Which point is corresponding to the reference point?
Reference image:
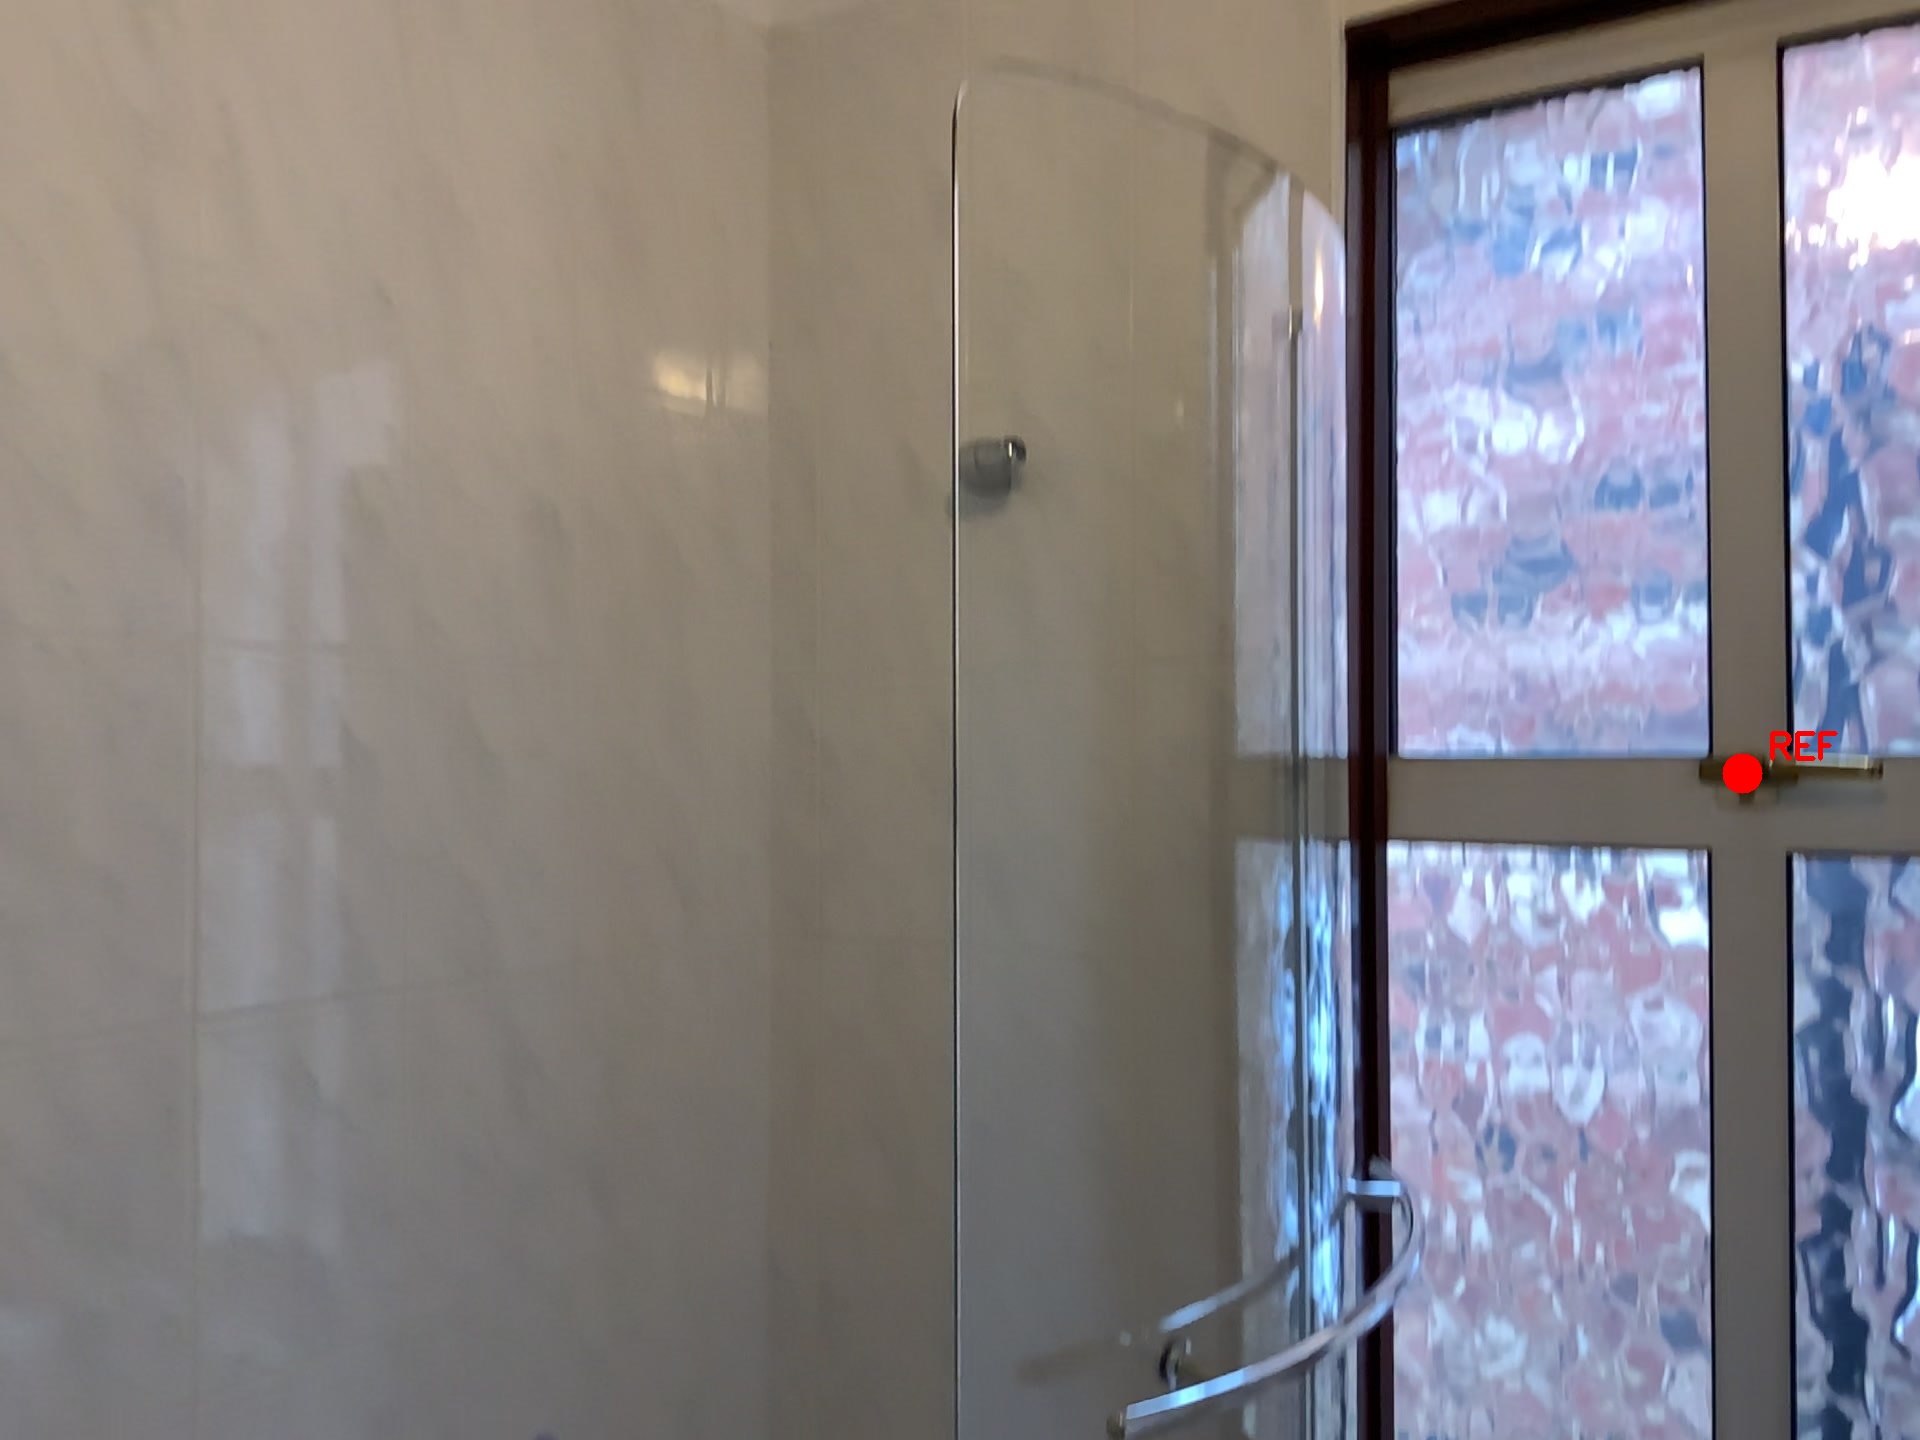
Option image:
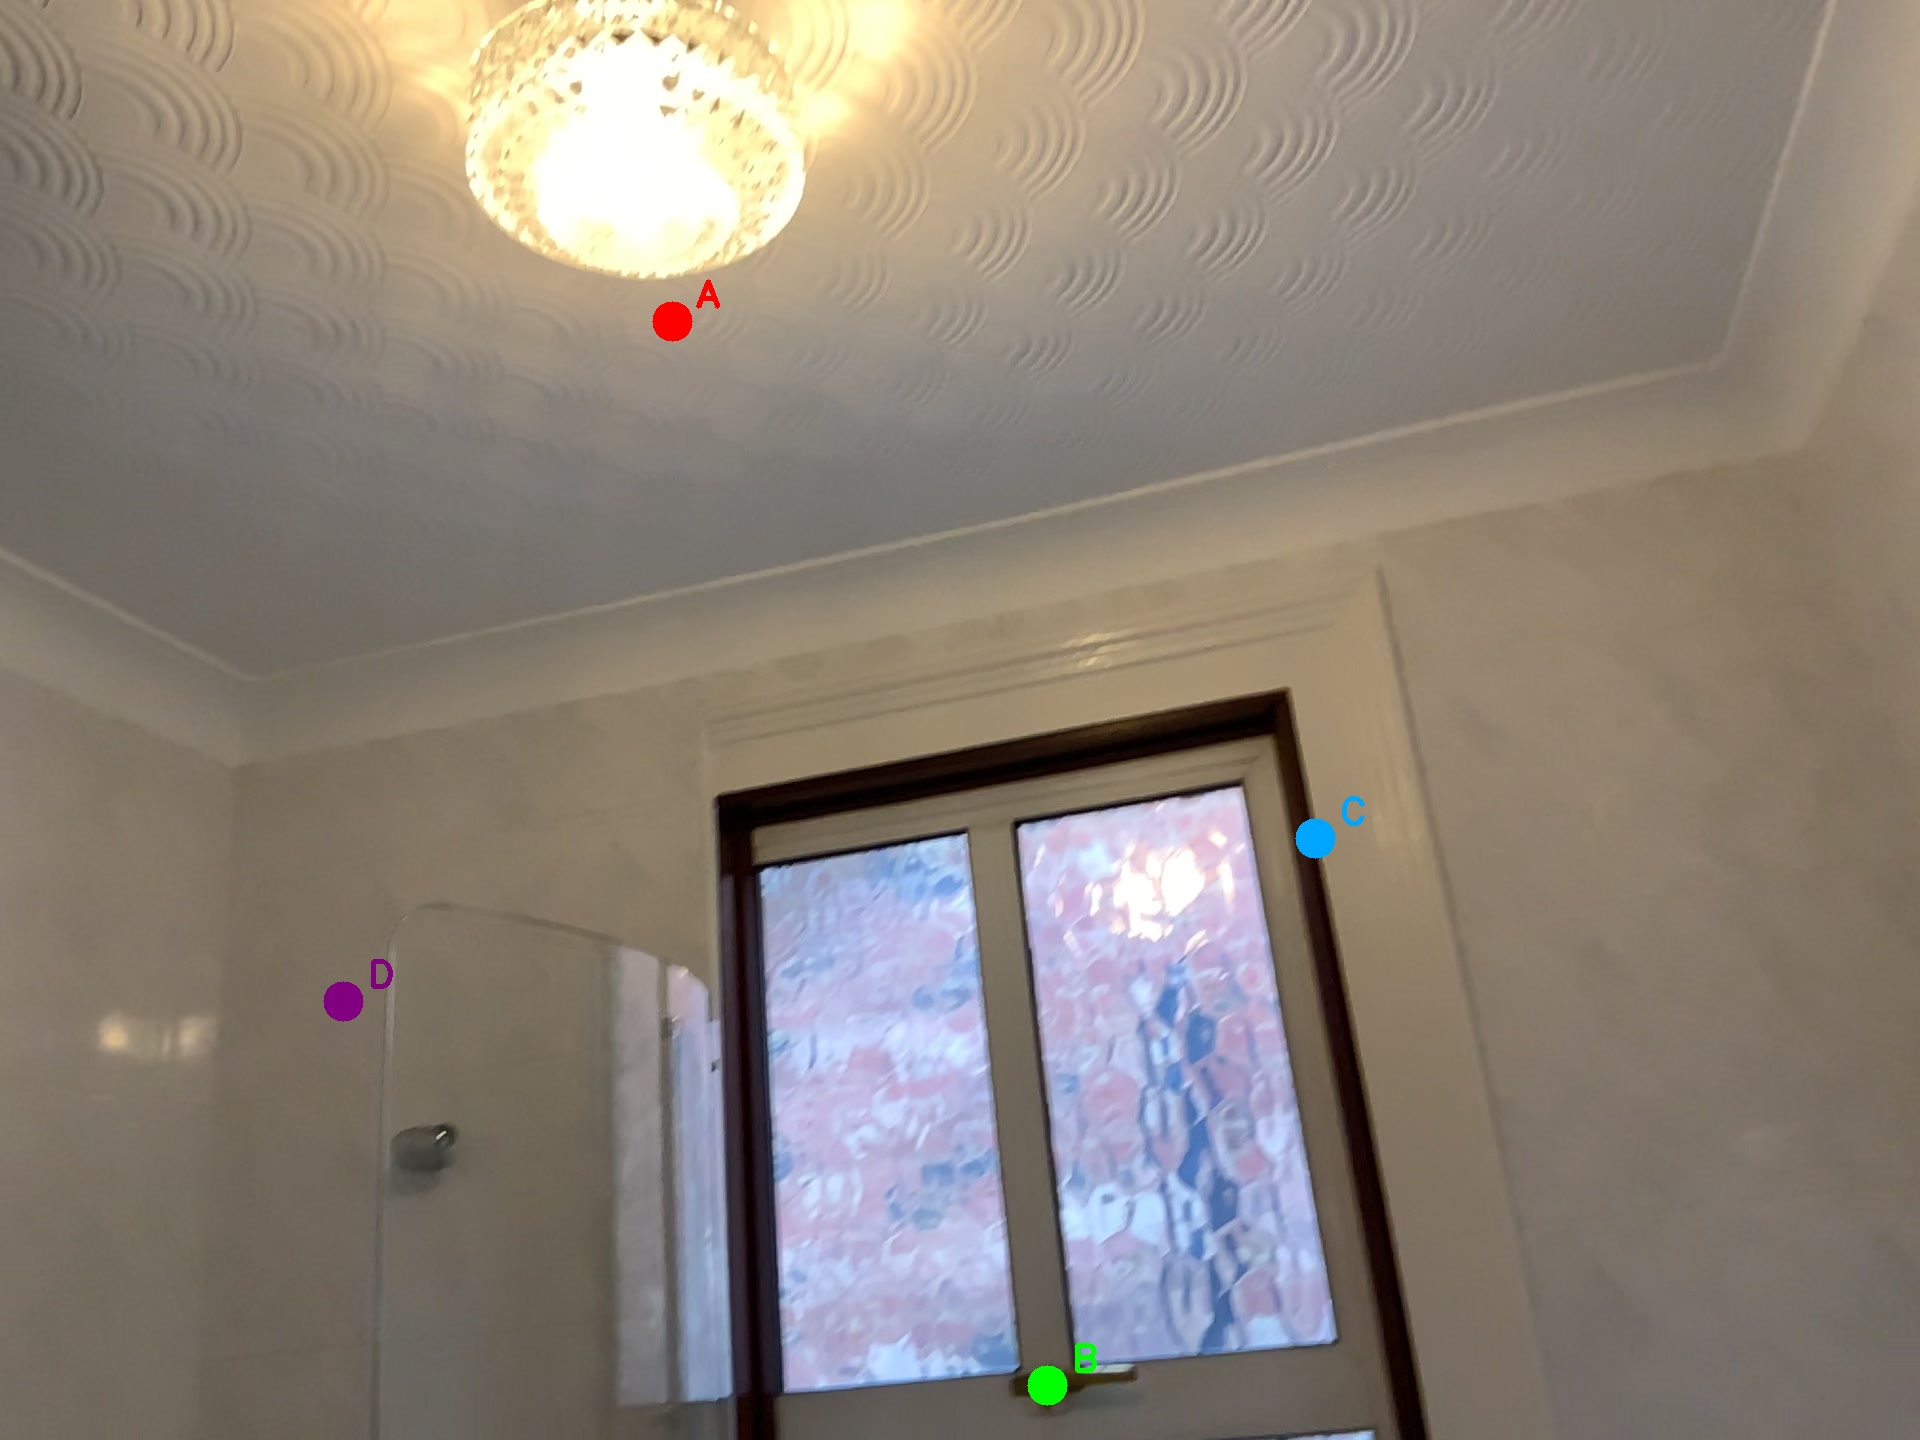
Choices:
Point A
Point B
Point C
Point D
Answer: (B)